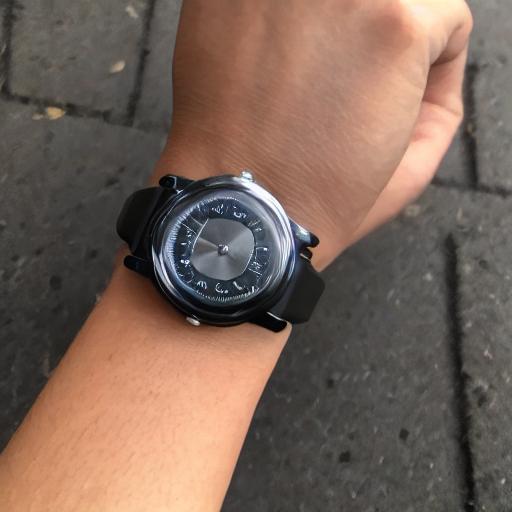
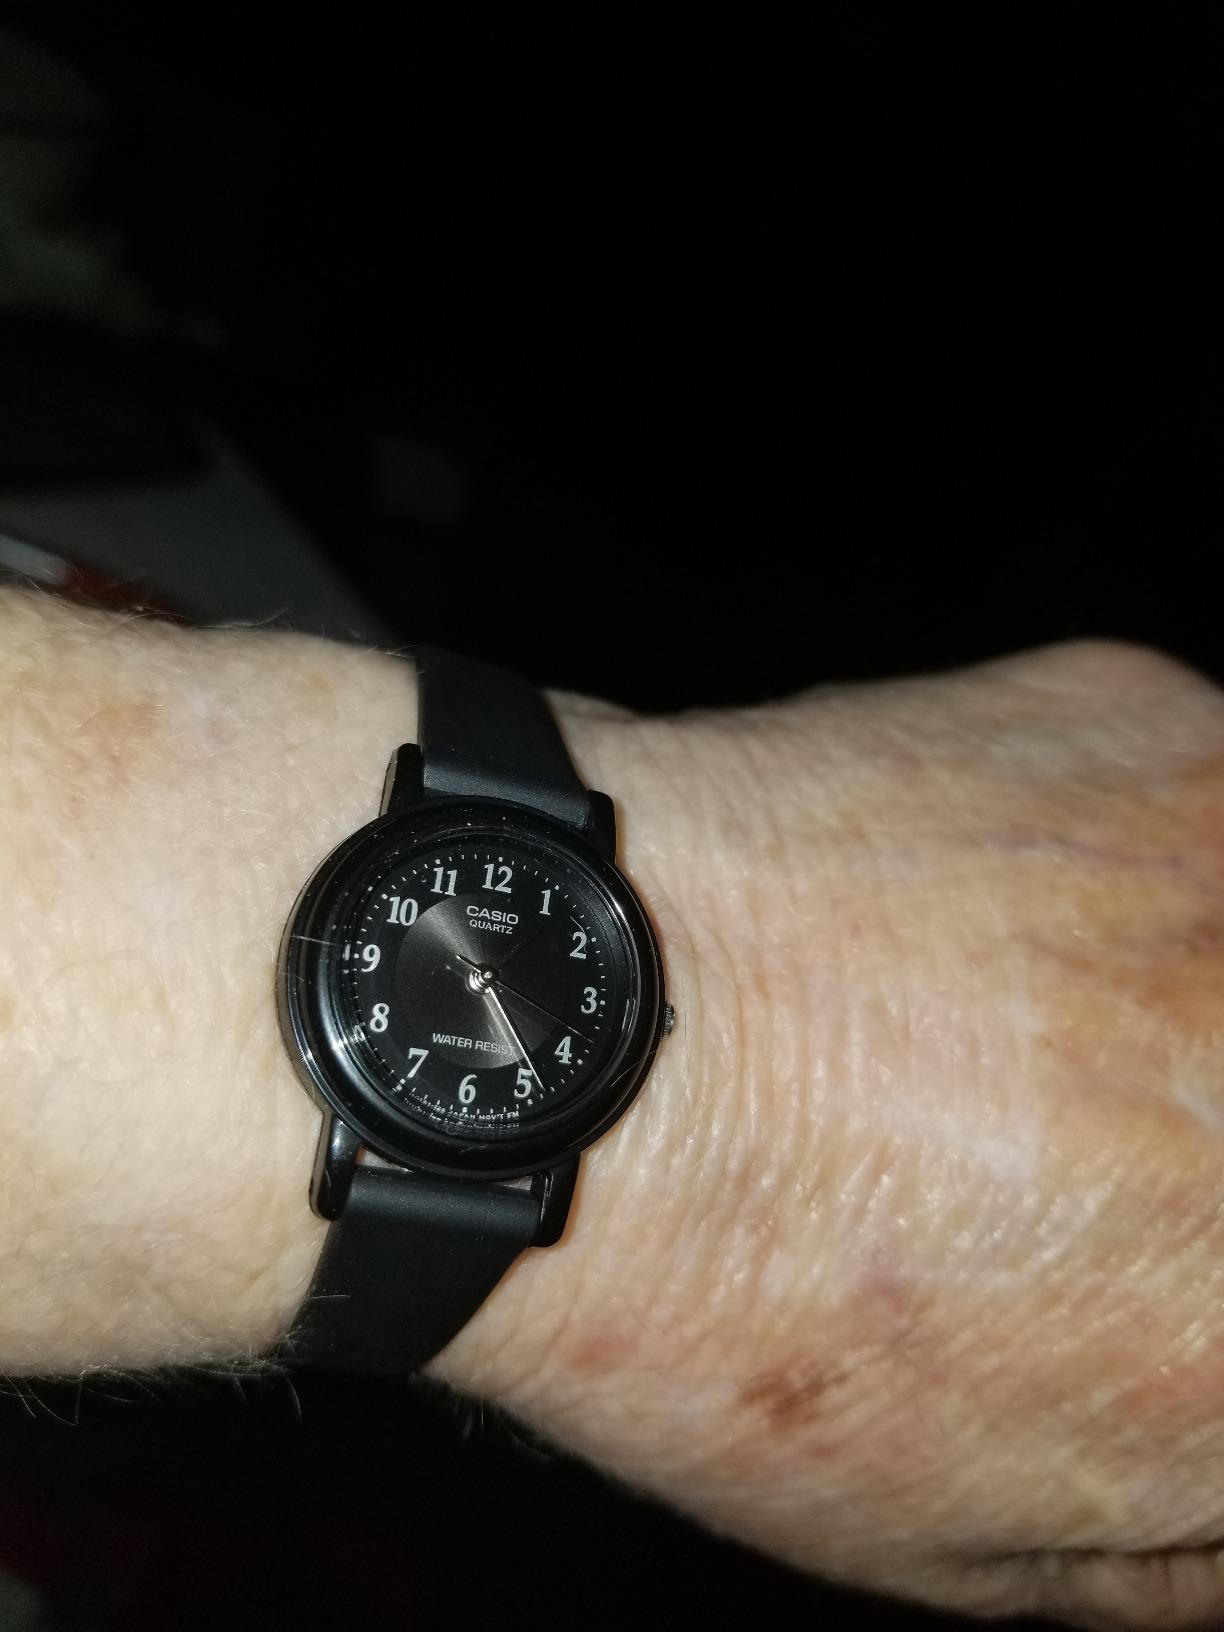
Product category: accessories_watch
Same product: no